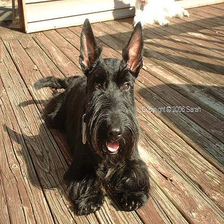
Species: dog
Breed: scottish terrier